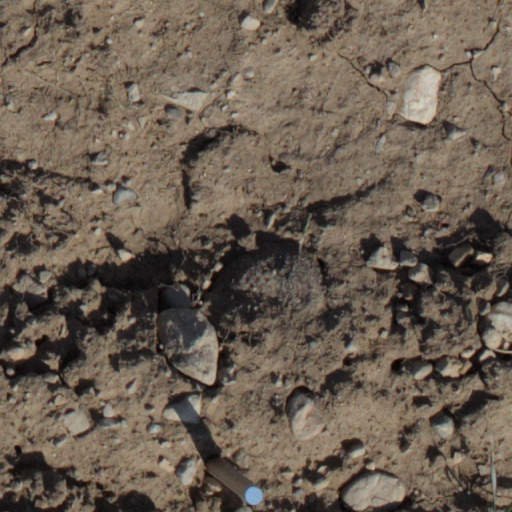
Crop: wheat